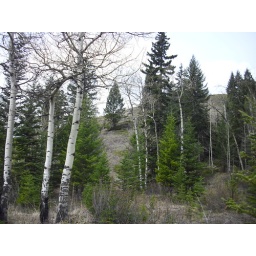
Different shades of green in the trees